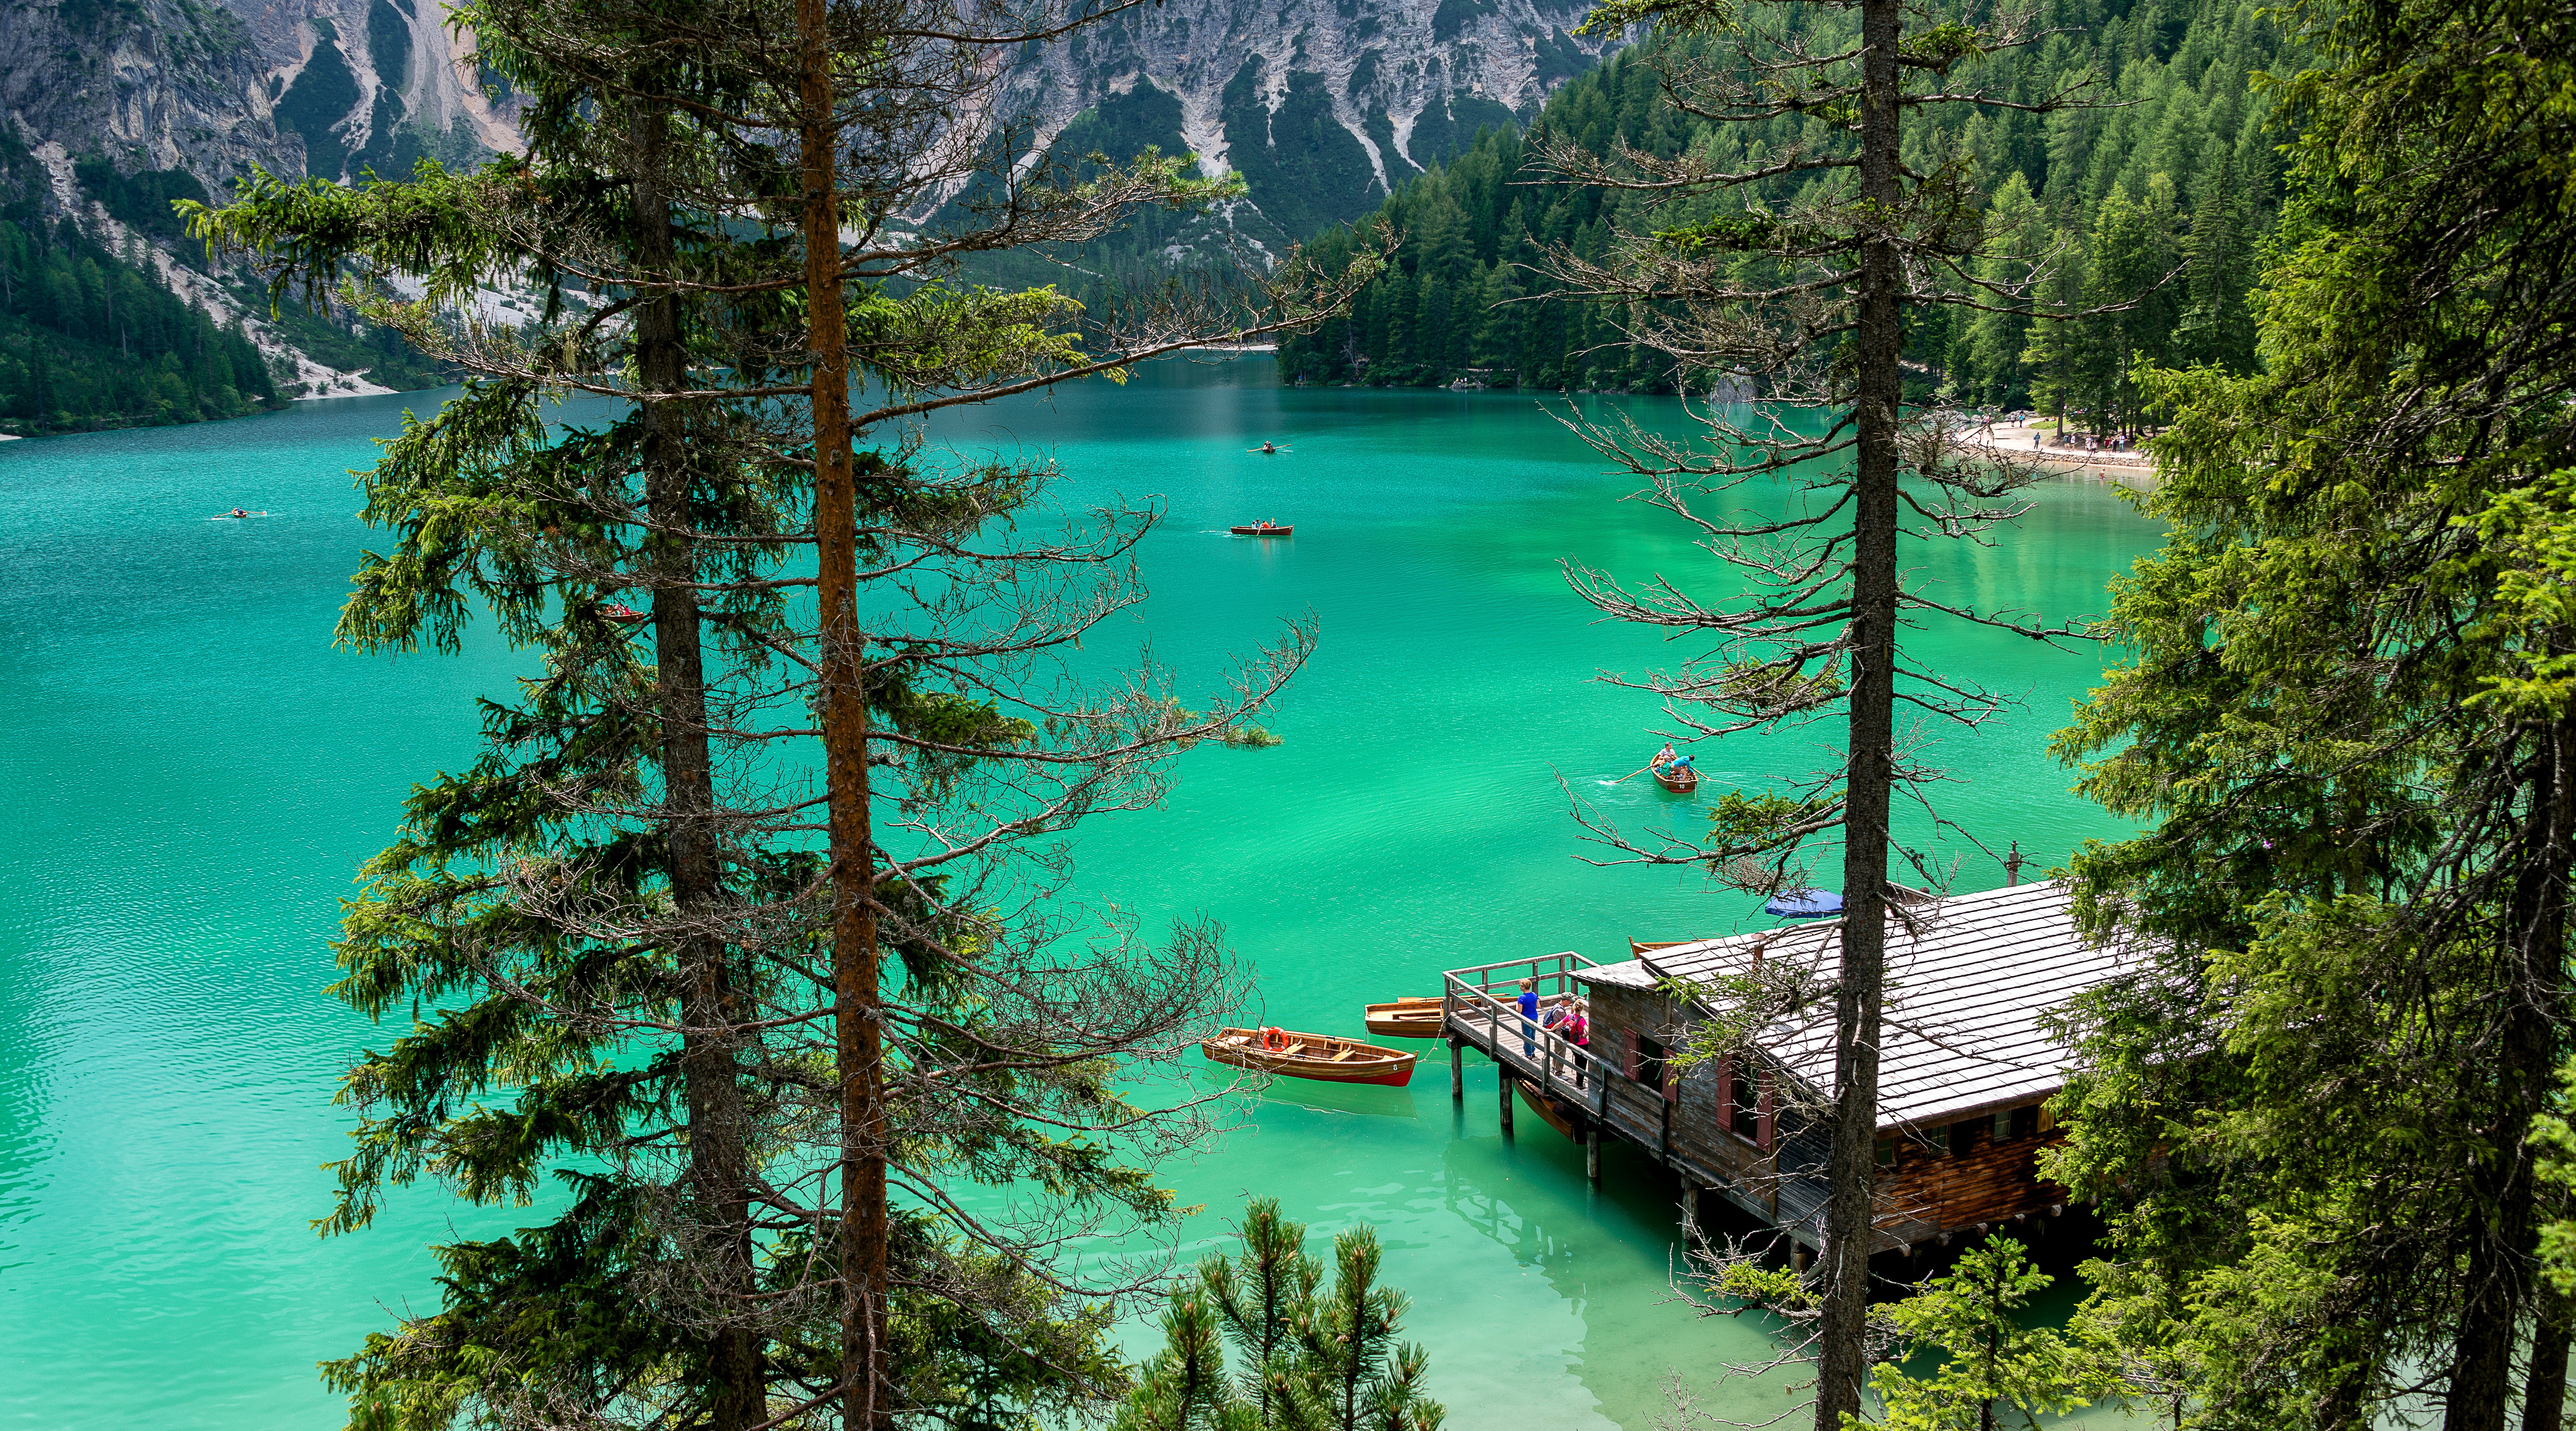
tree, water, forest, boat, lake, reflection, jungle, body of water